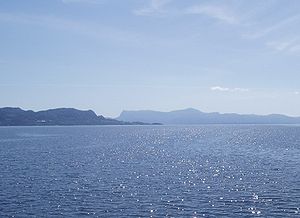
Fusafjorden
Fusafjorden set mod syd, mod  Bjørnafjorden og Tysnes.
Fusafjorden er en fjordarm af Bjørnafjorden i kommunene Os og Fusa i Vestland fylke i Norge.